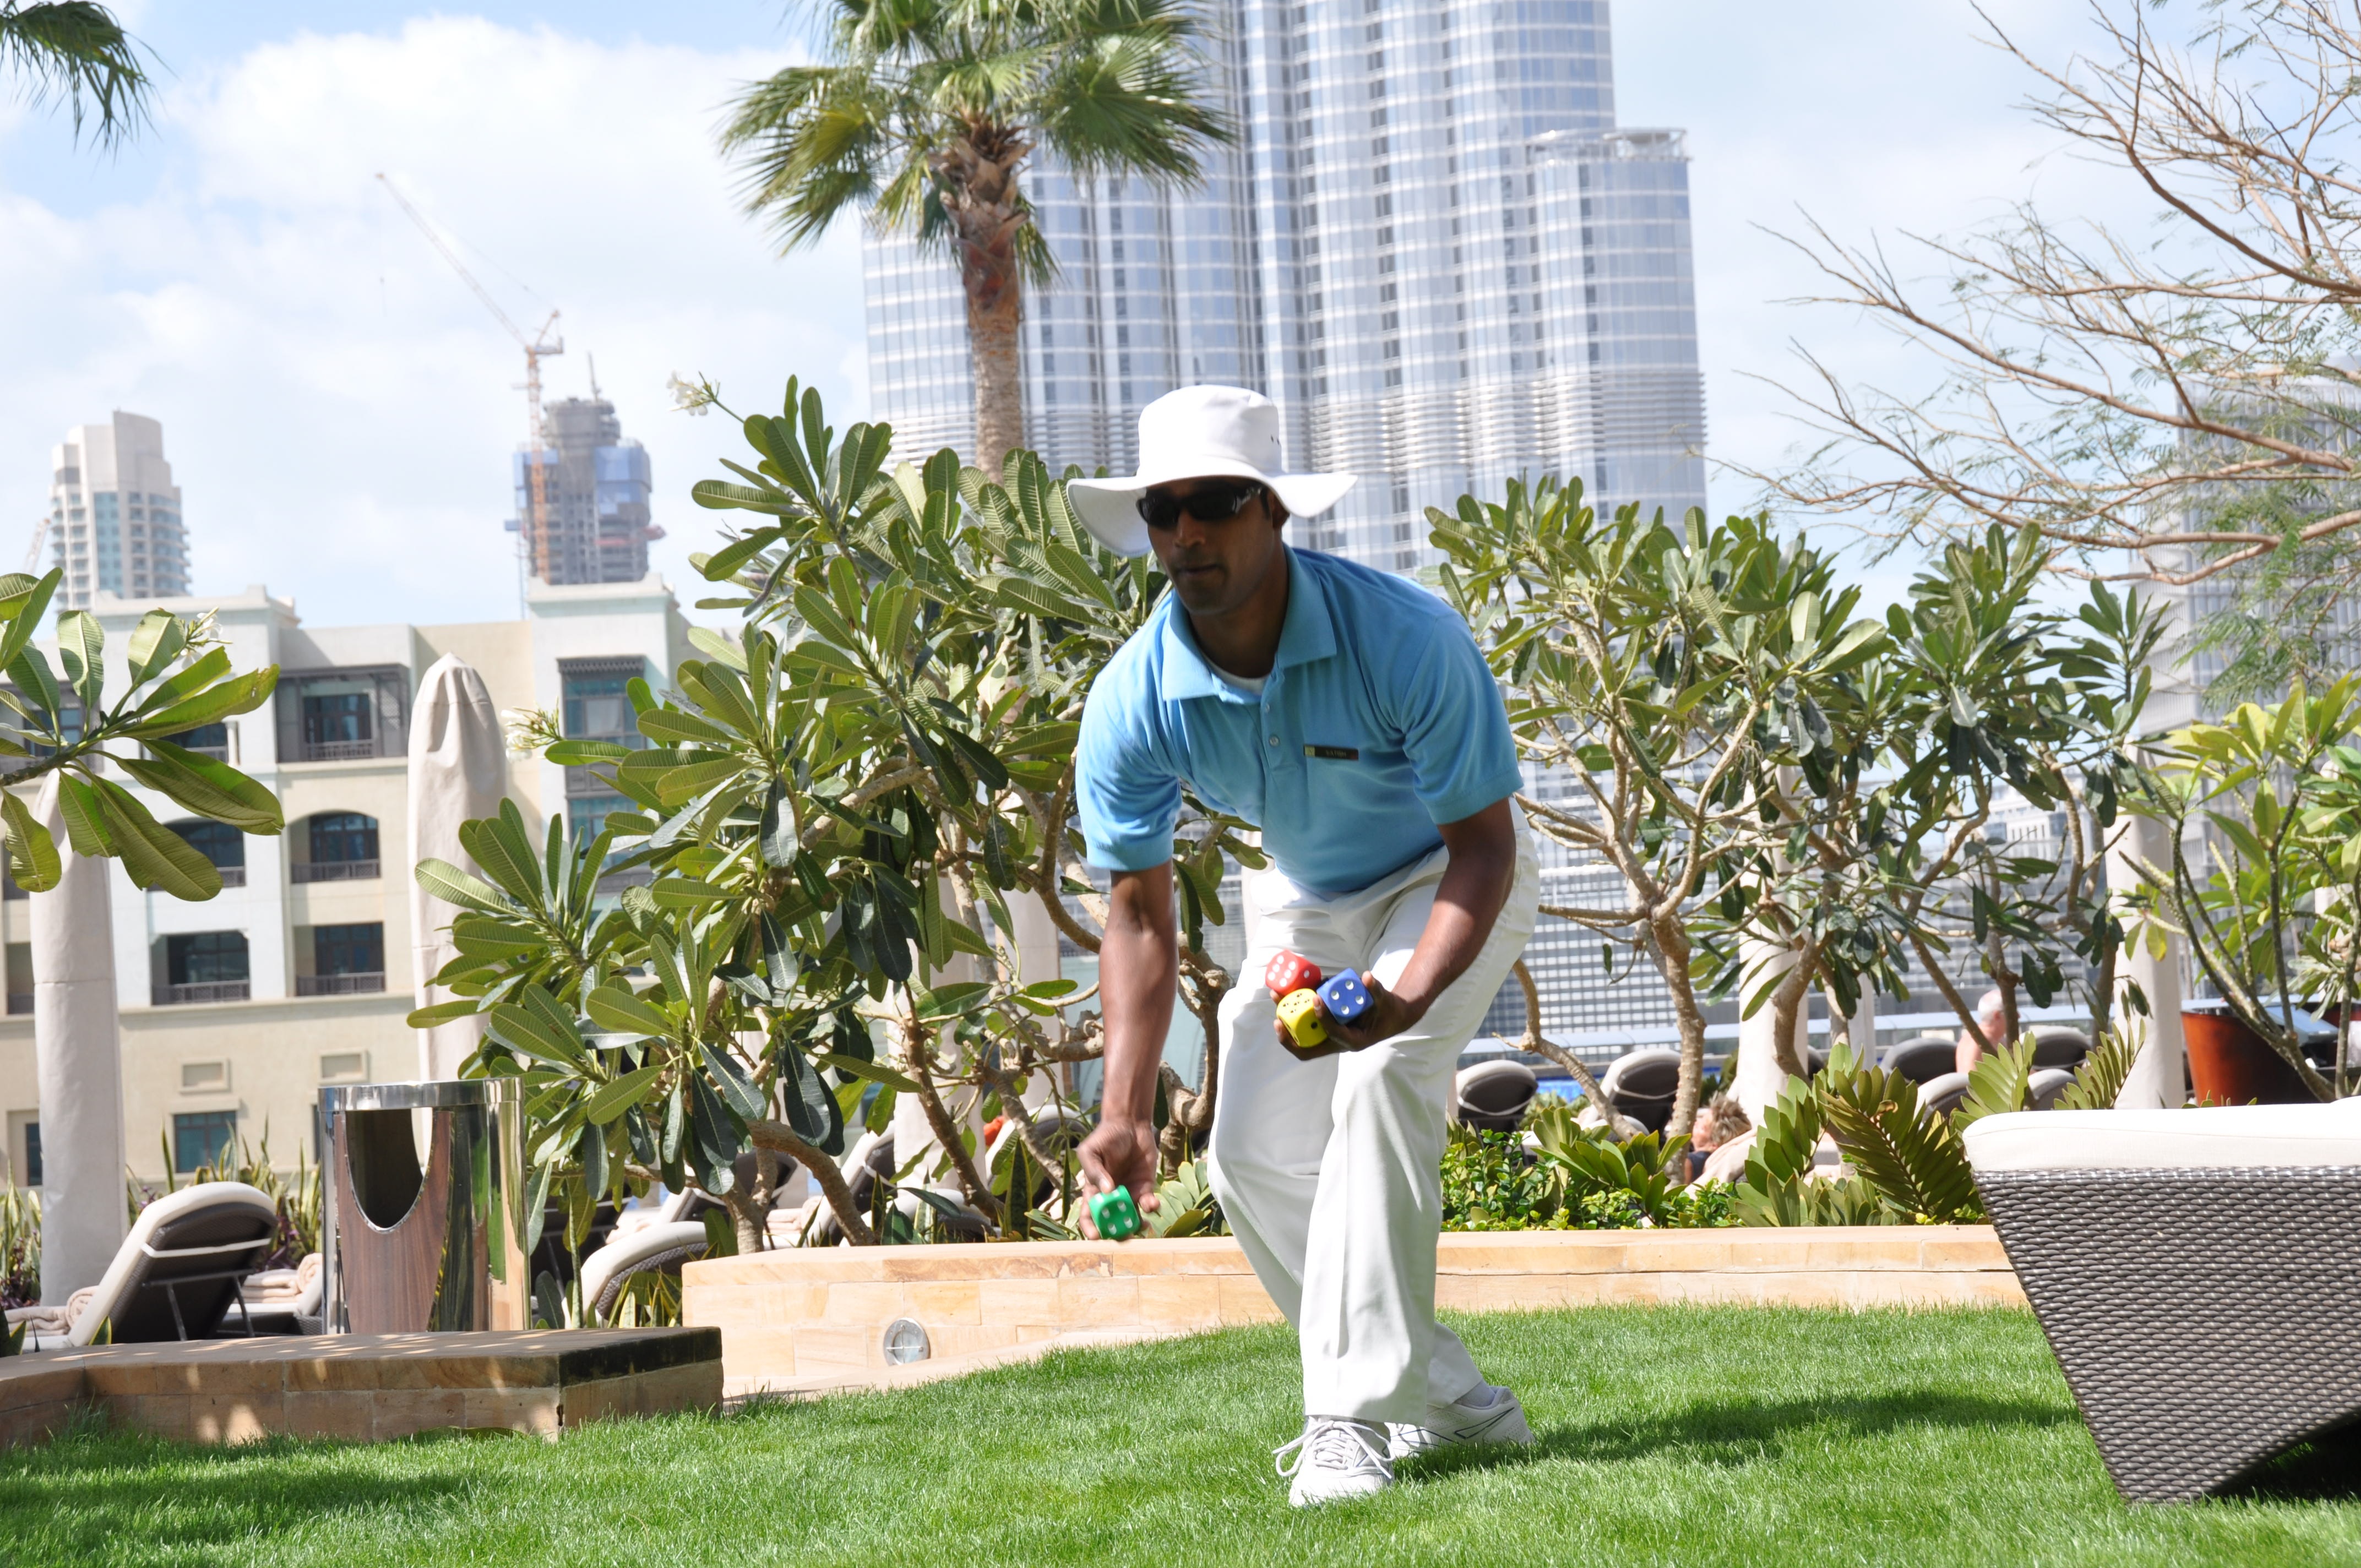
man, lawn, play, home, community, backyard, garden, event, gardener, funsport, sokieba